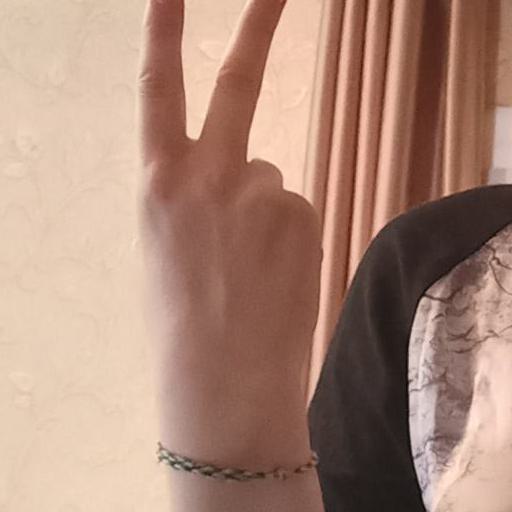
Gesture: peace_inverted